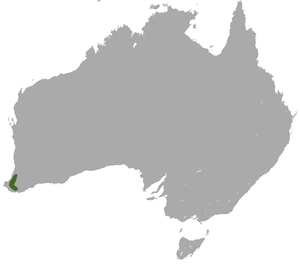
Le dunnart gris est une espèce de souris marsupiales qui a été décrite pour la première fois par John Gould en 1852. On la trouve en Australie-Occidentale. C'est l'une des souris-marsupiales les moins connues. On la croyait autrefois une sous-espèce de la Souris marsupiale commune.